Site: brandenburg
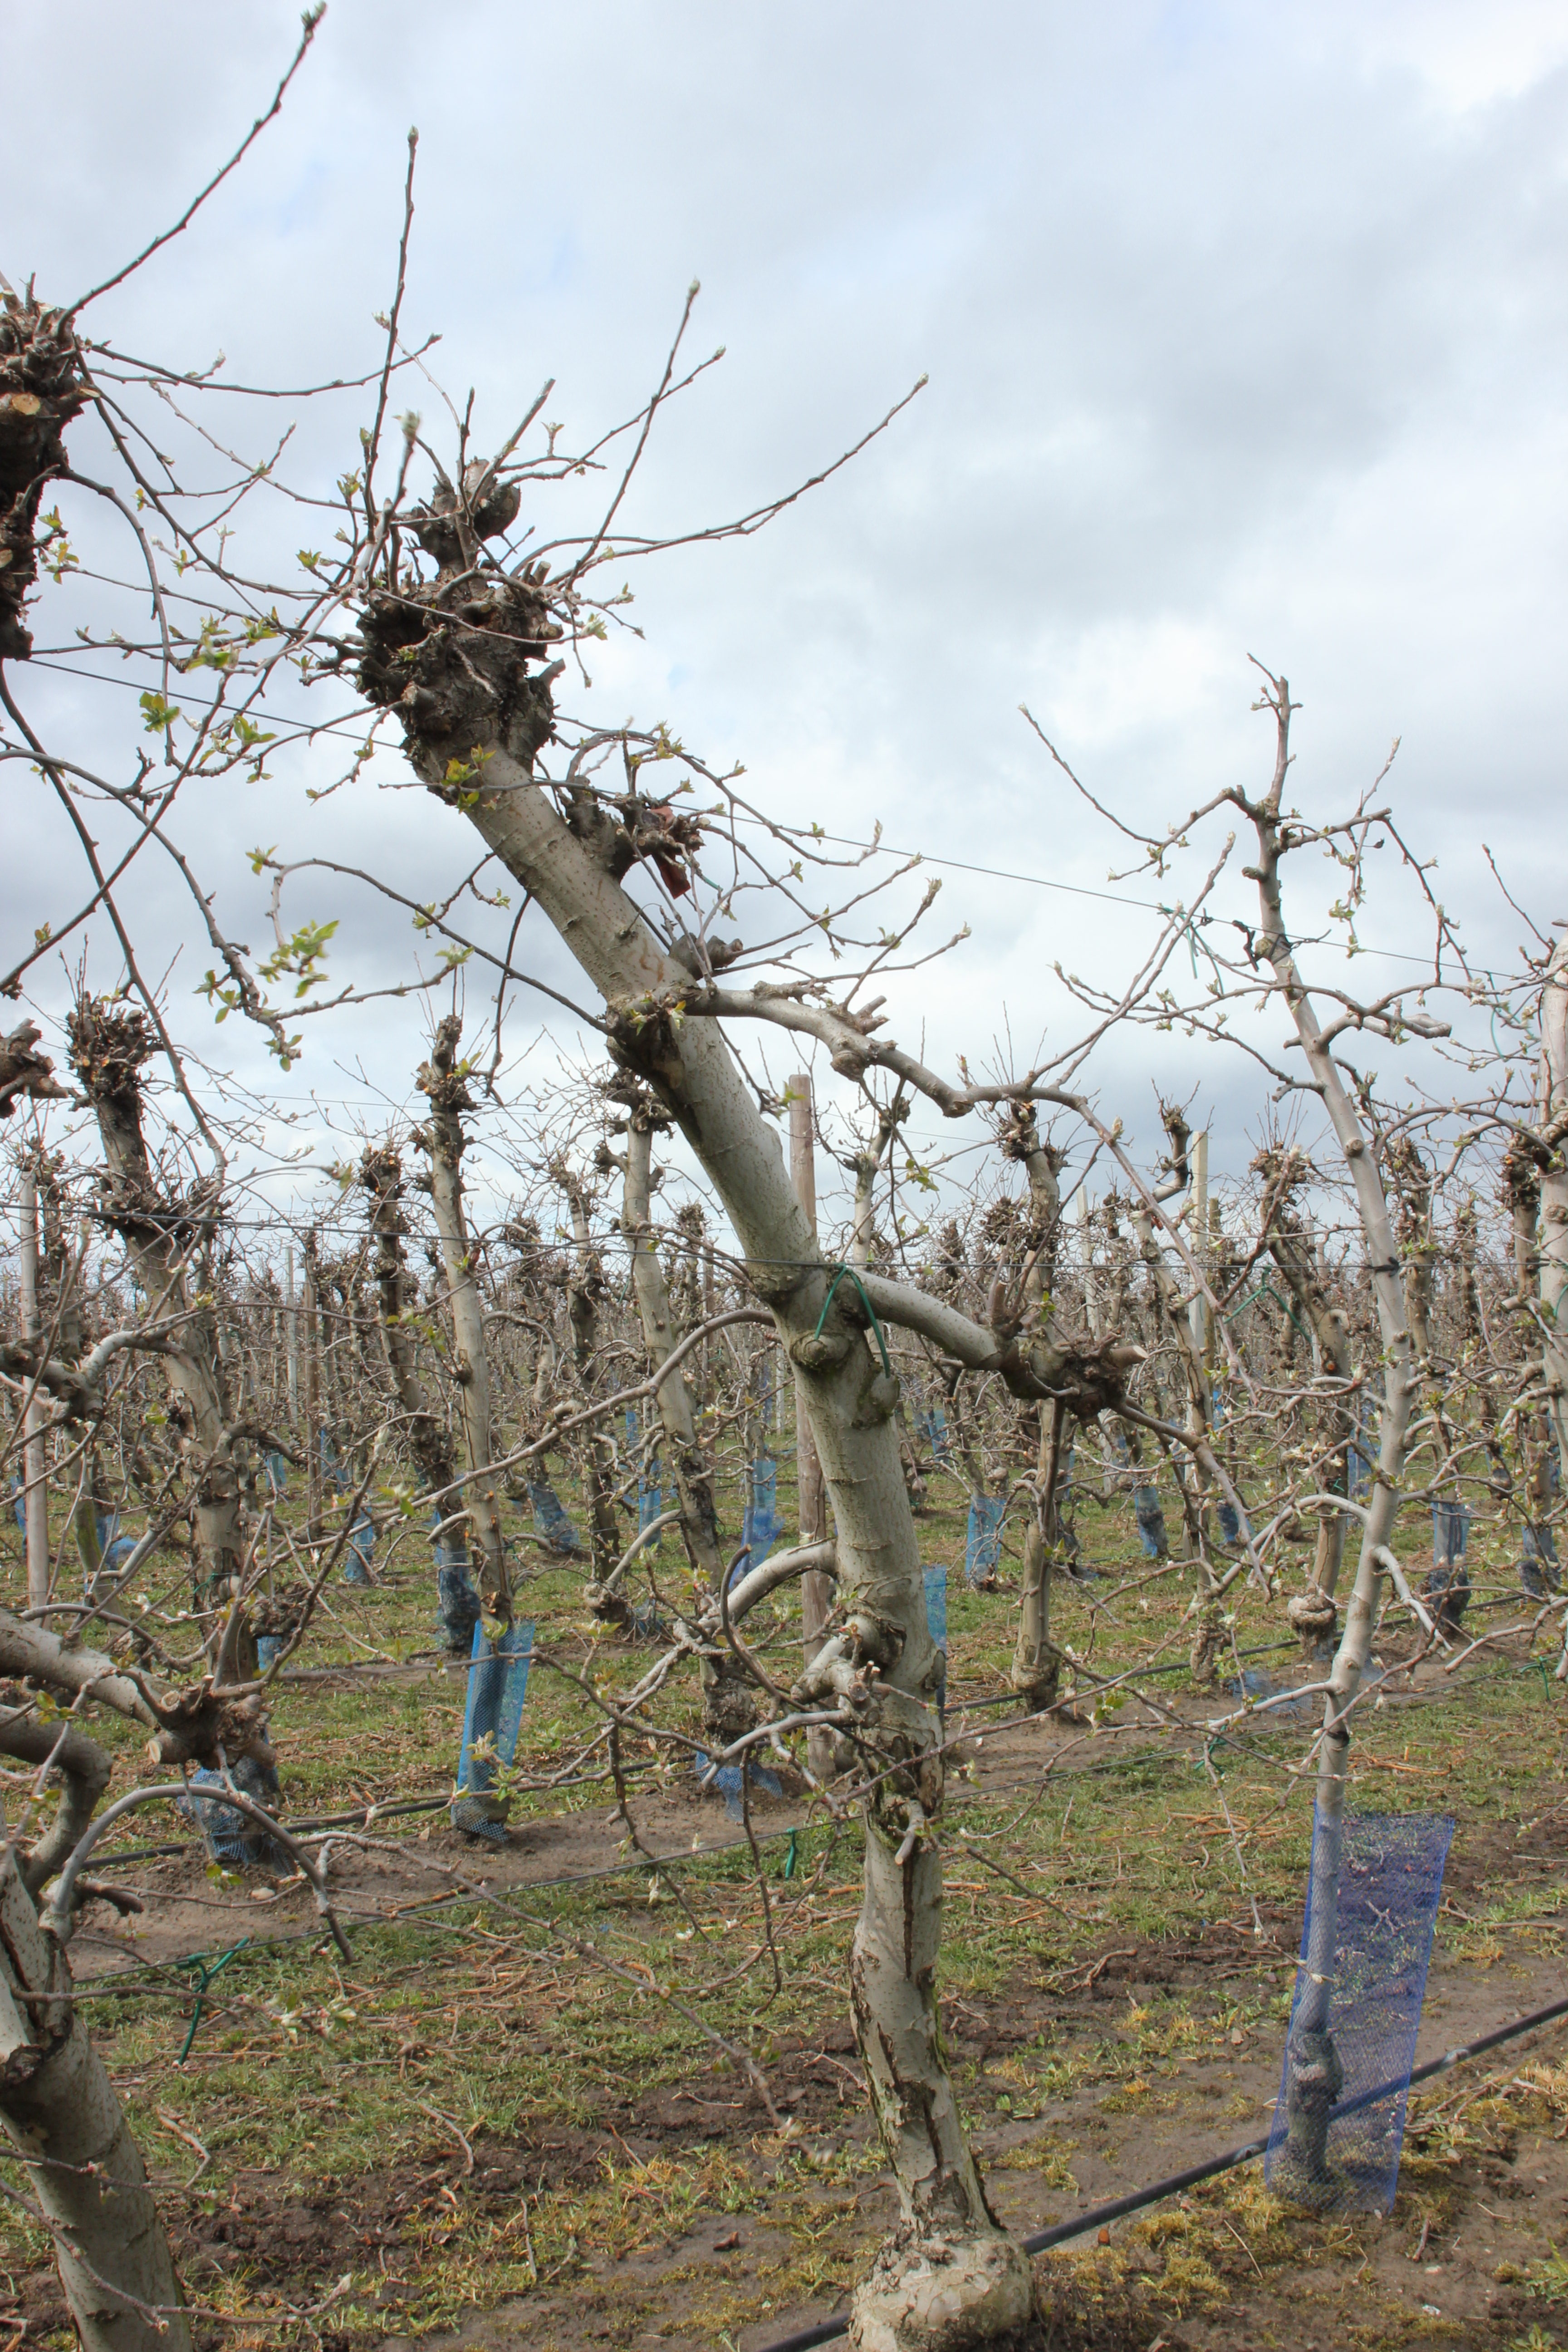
Growth stage (BBCH 55): Inflorescence emergence